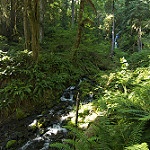
Label: forest